Cigar

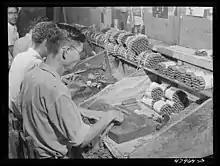
Cigar makers in Puerto Rico, c. 1942

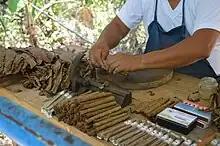
Vendor rolling cigars at the Eyipantla Falls in San Andrés Tuxtla, Mexico

Tobacco leaves are harvested and aged using a curing process that combines heat and shade to reduce sugar and water content without causing the larger leaves to rot. This takes between 25 and 45 days, depending upon climatic conditions and the nature of sheds used to store harvested tobacco. Curing varies by type of tobacco and desired leaf color. A slow fermentation follows, where temperature and humidity are controlled to enhance flavor, aroma, and burning characteristics while forestalling rot or disintegration.